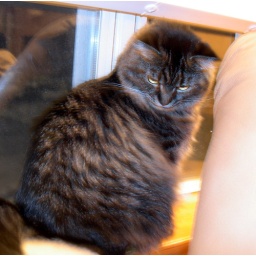
Our cat Moose sits on the window sill in the early morning sun.